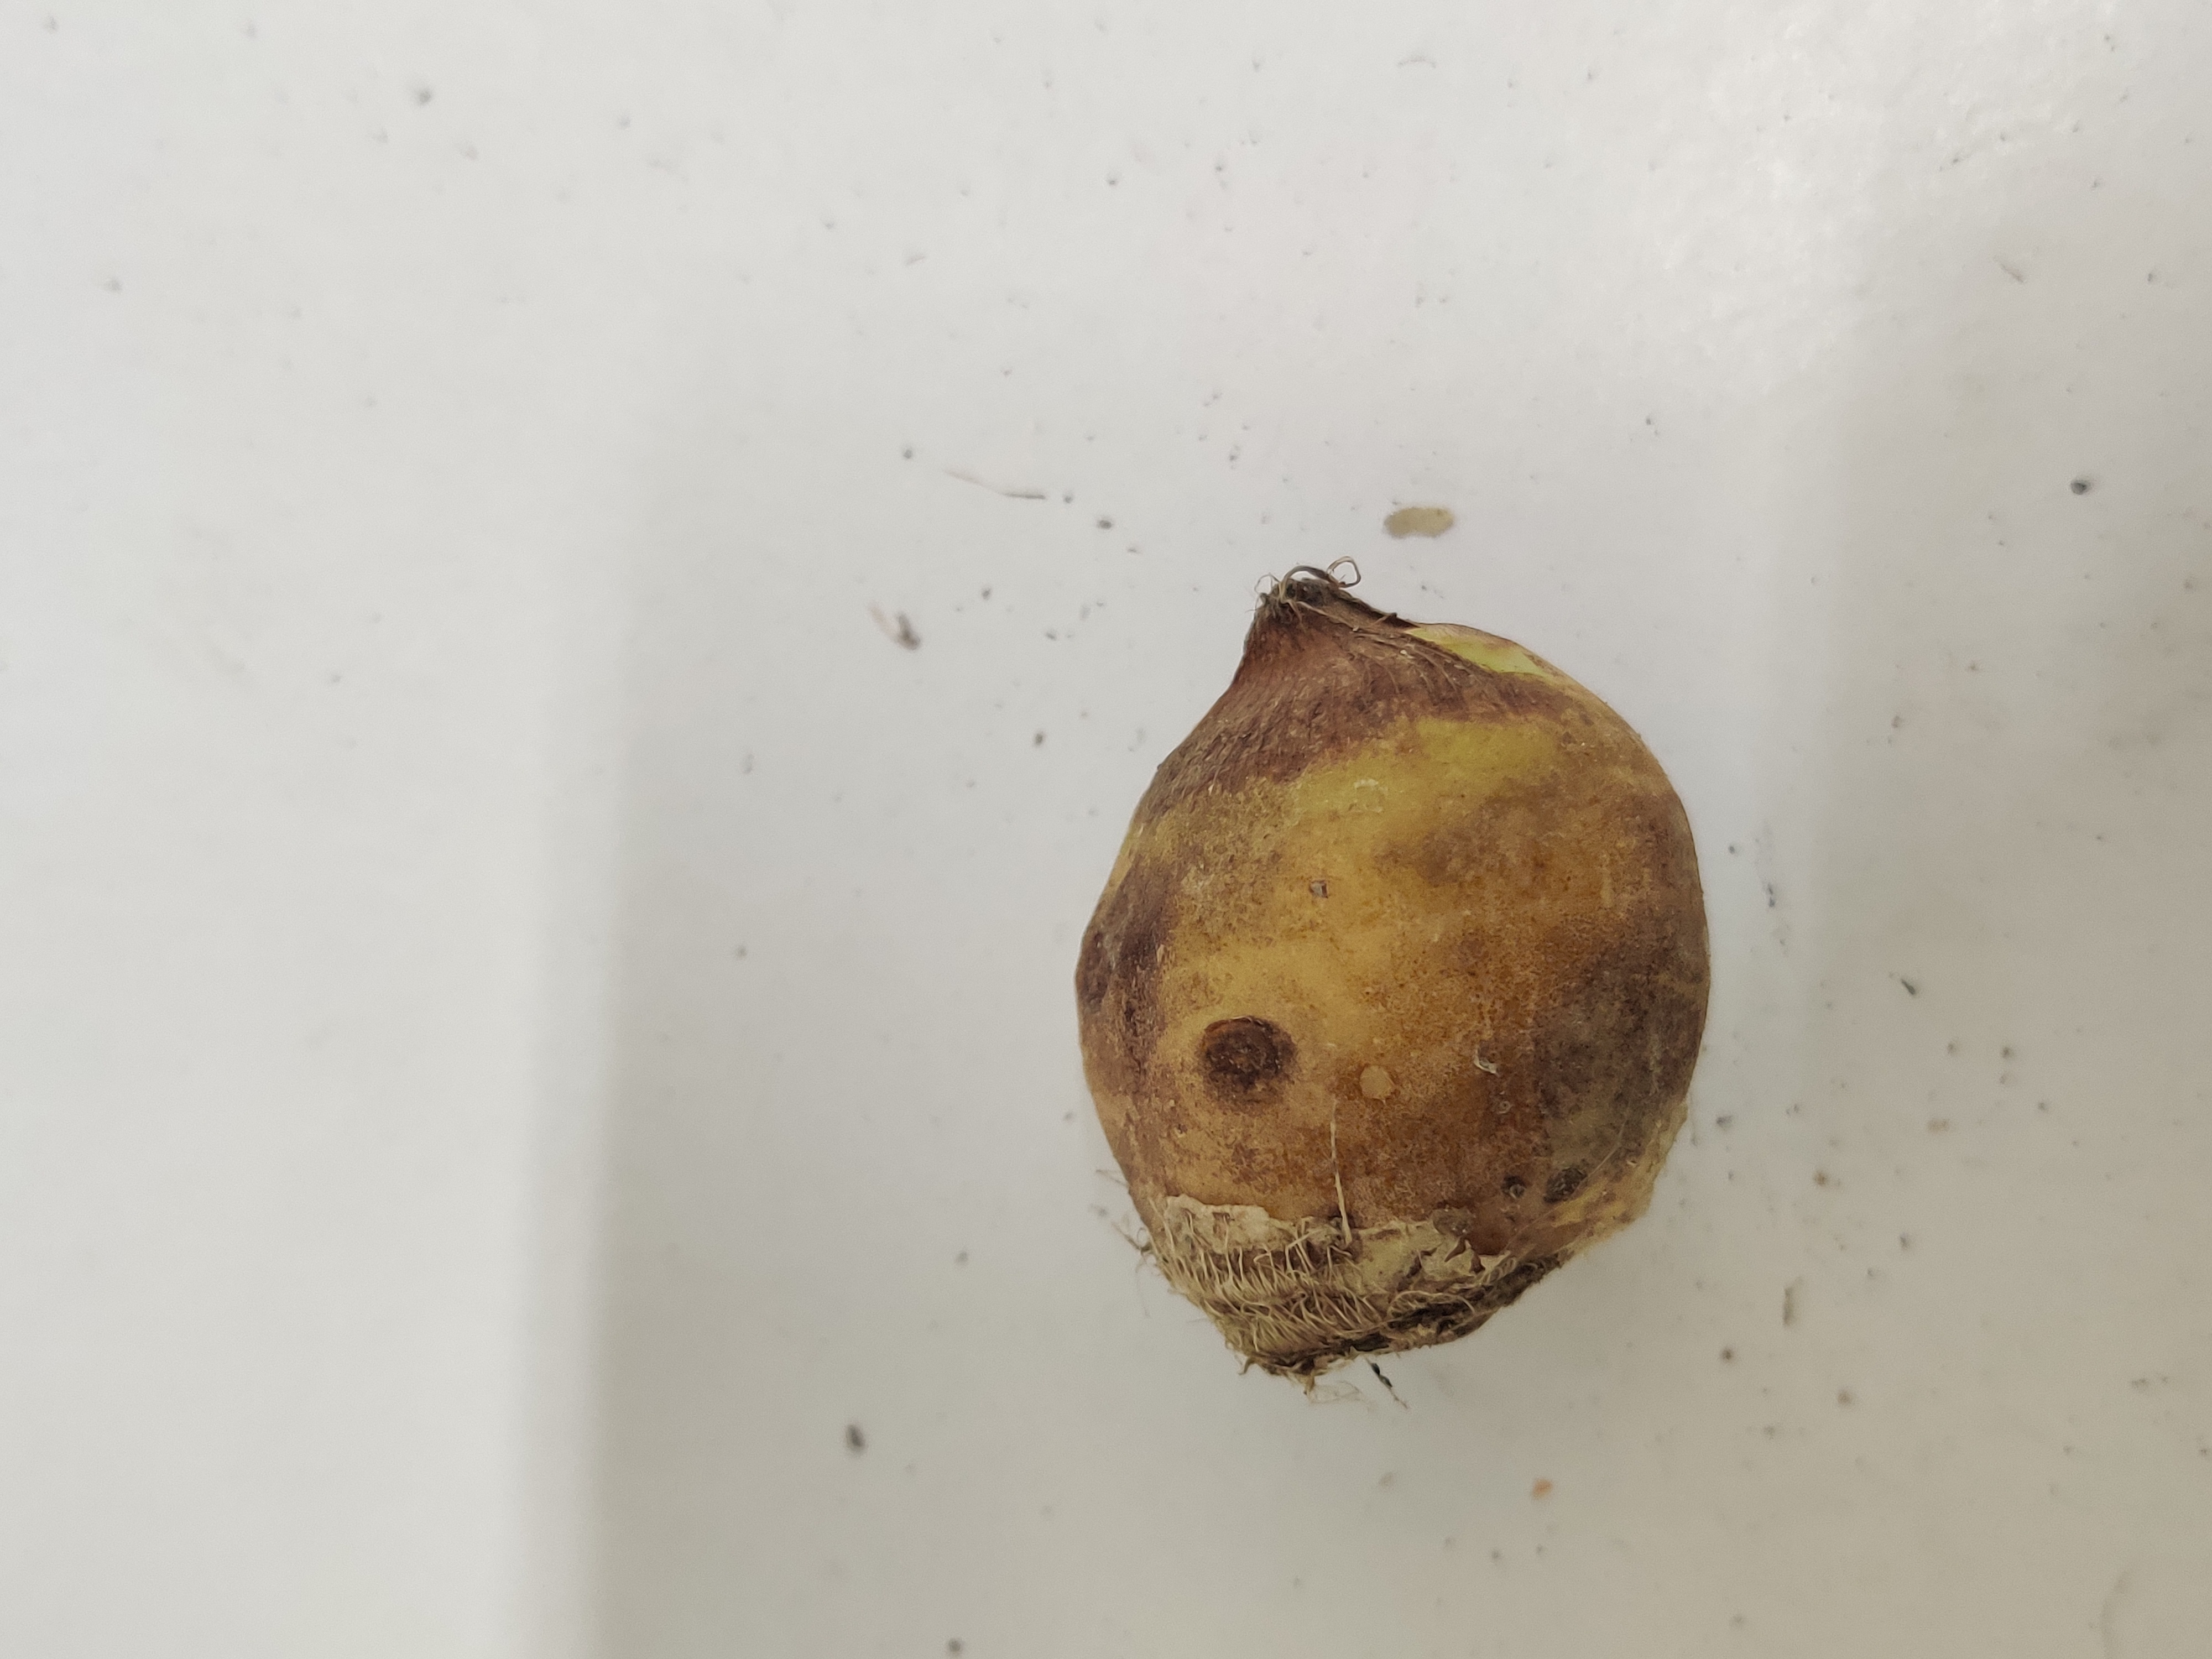
Crop: Taro root
Condition: Severely Damaged